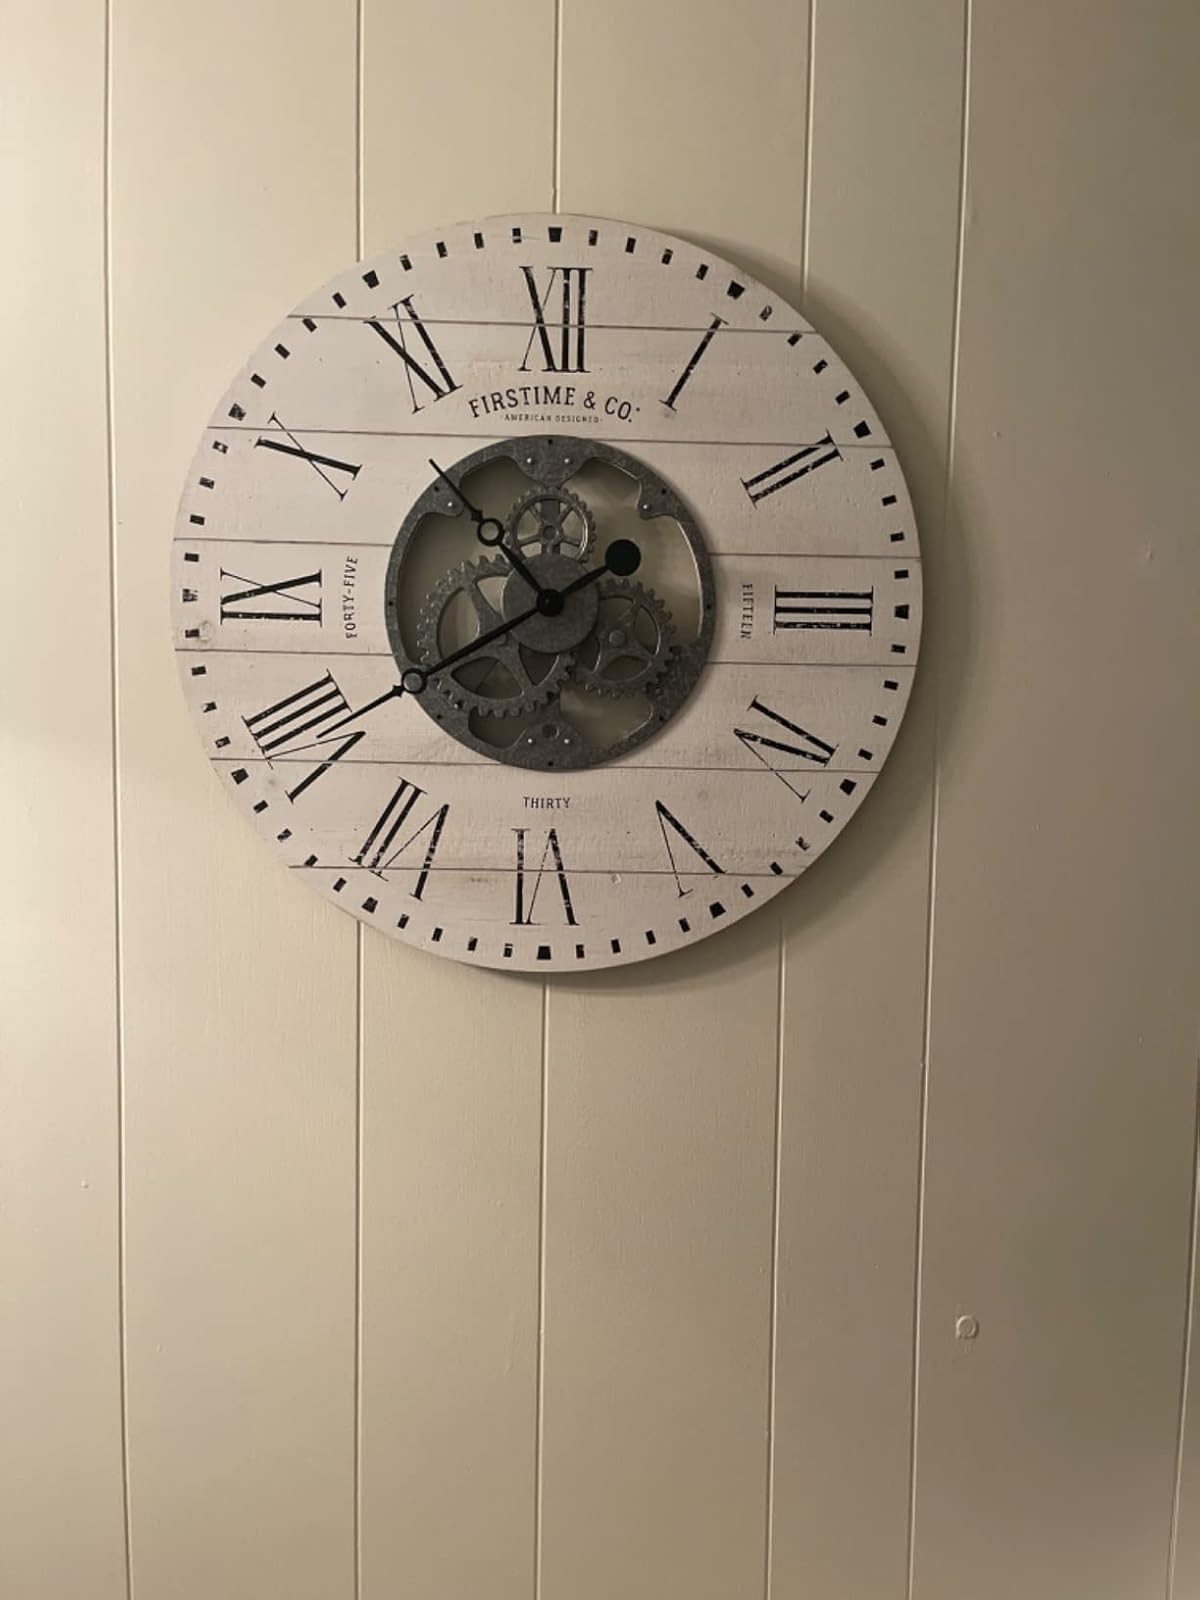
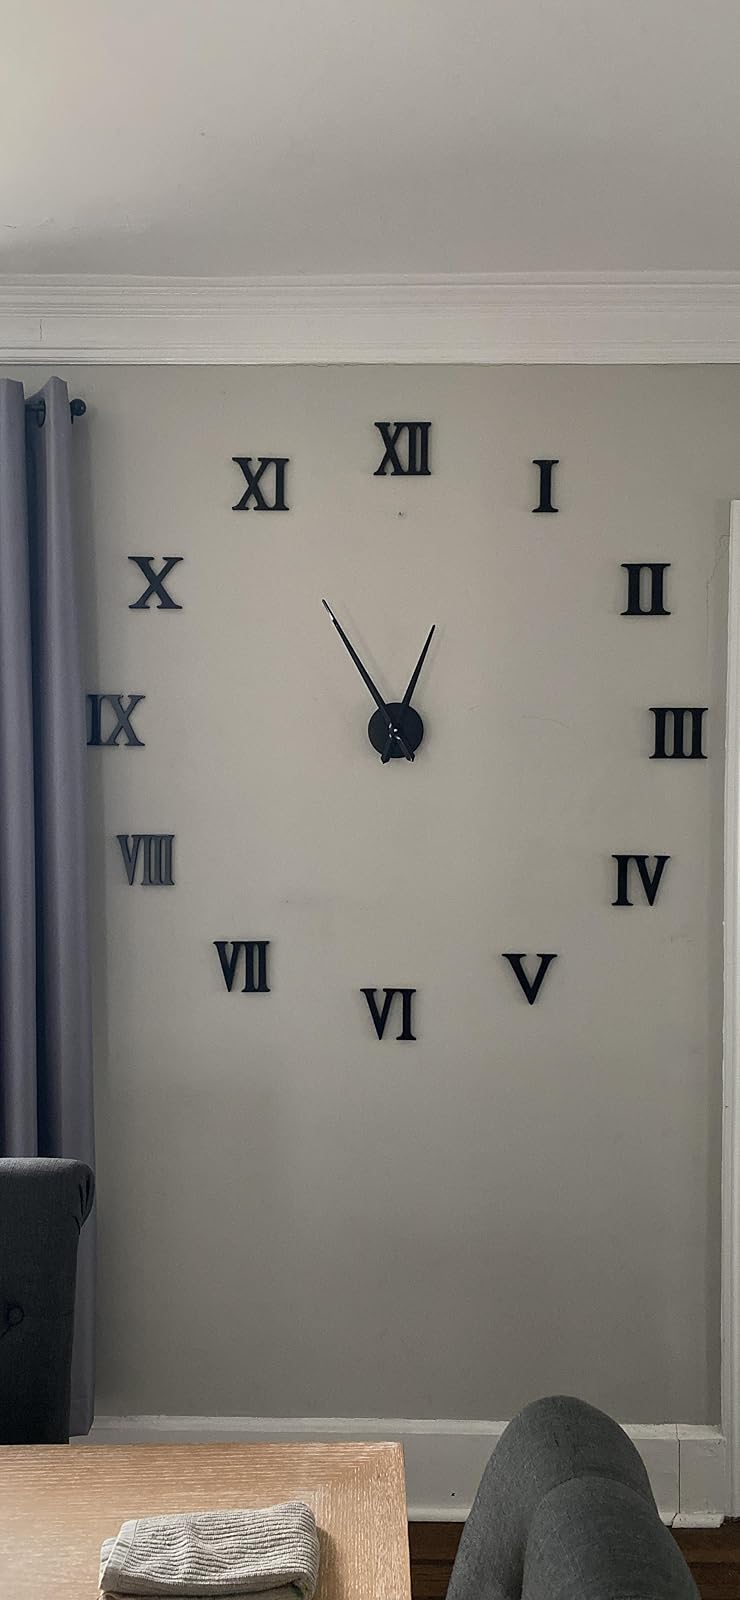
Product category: clock
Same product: no